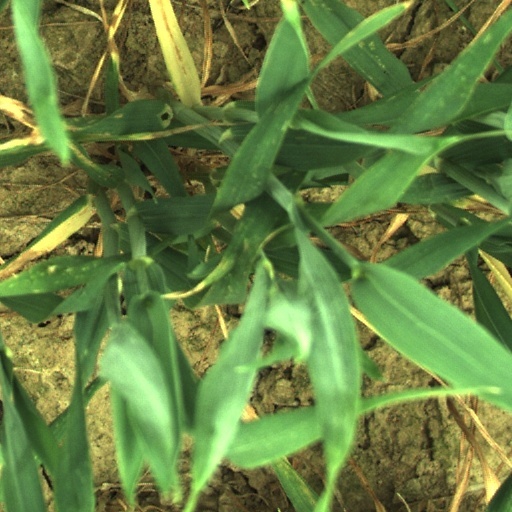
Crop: wheat